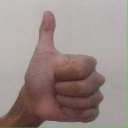
अक्षर: थ